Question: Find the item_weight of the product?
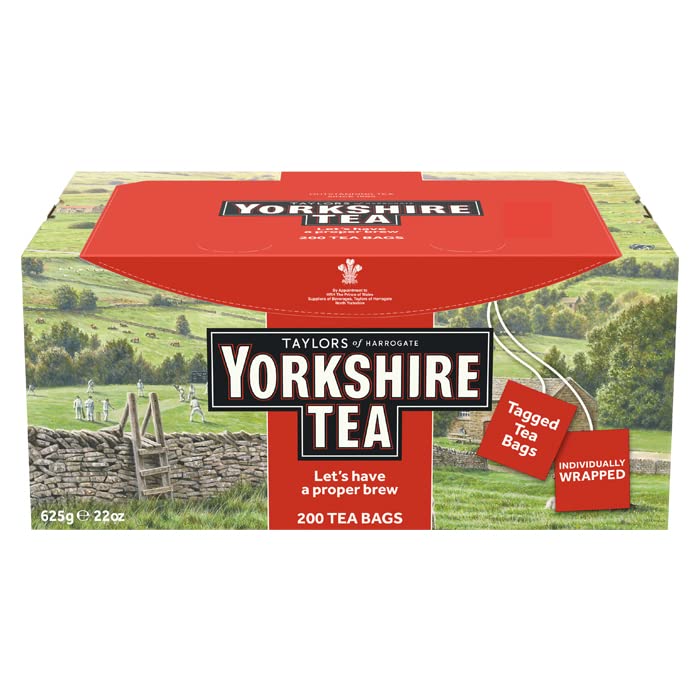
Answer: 625 gram